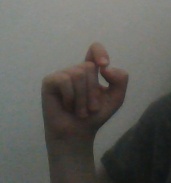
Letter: fa